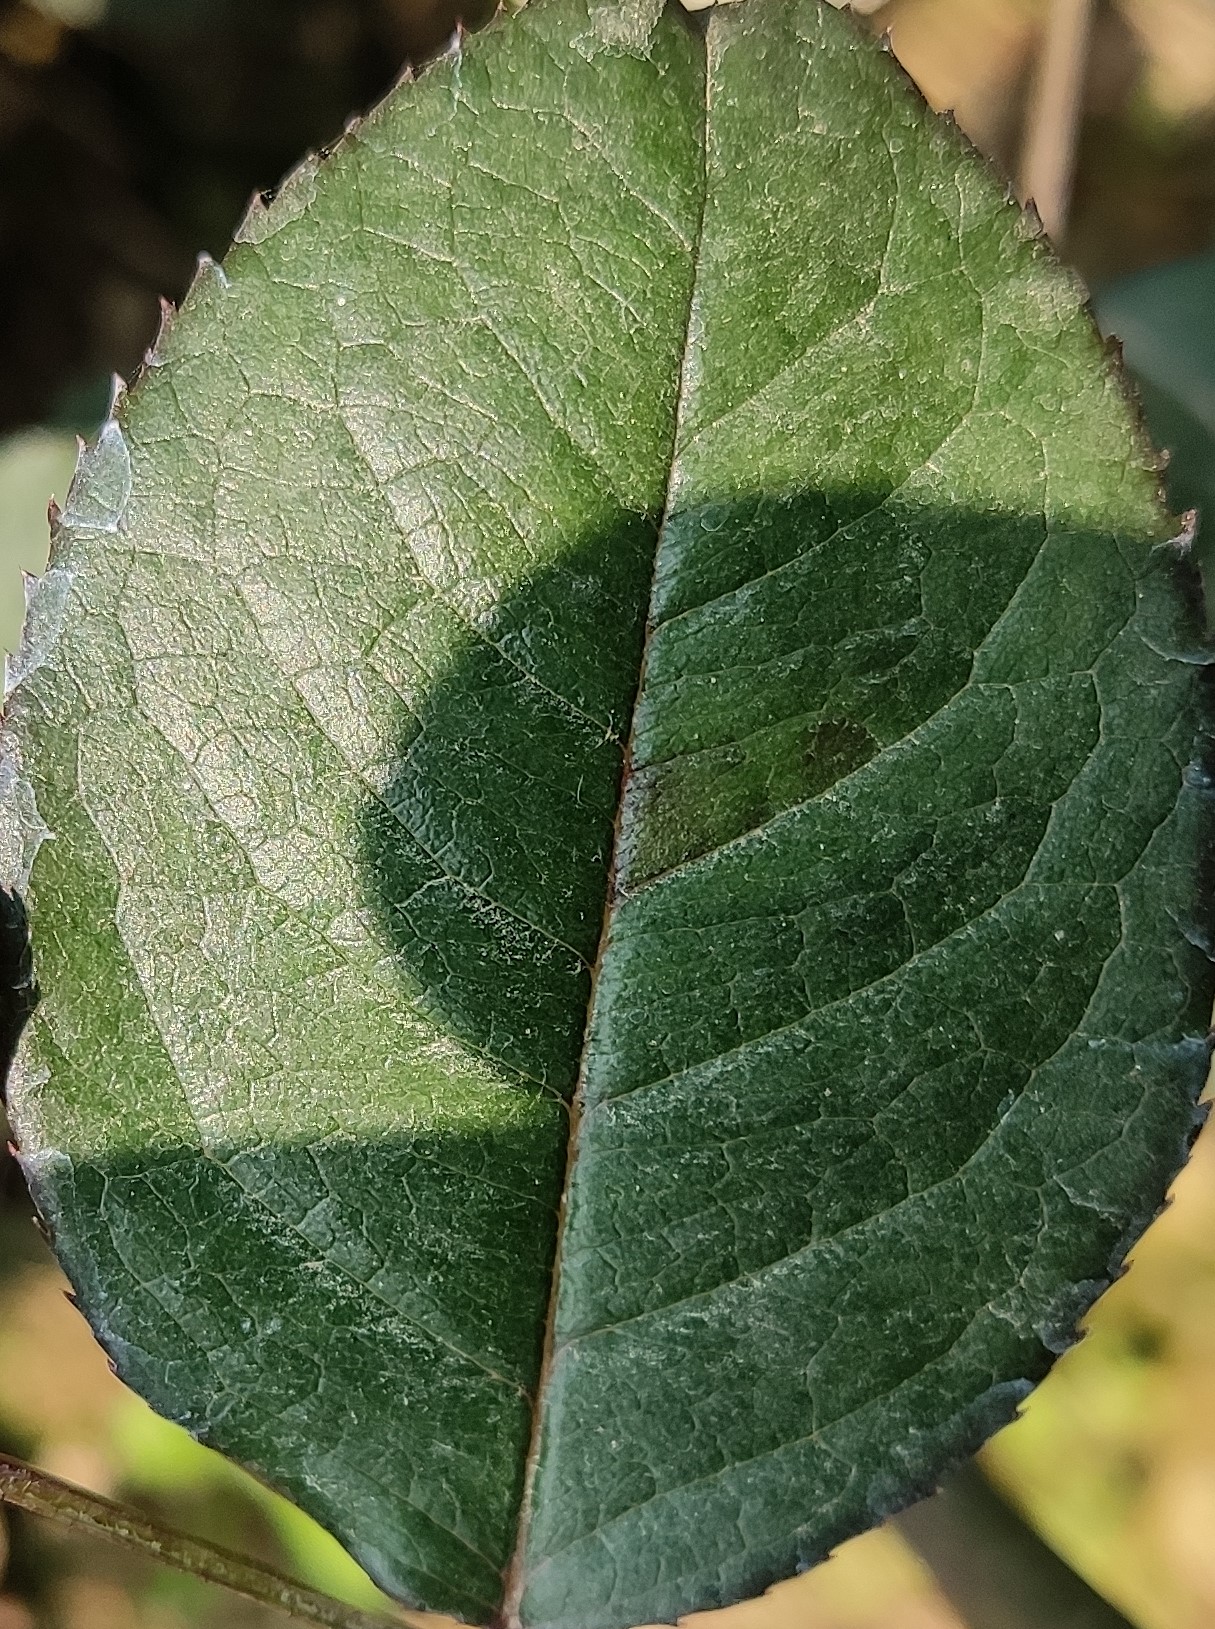
Label: Fresh Leaf